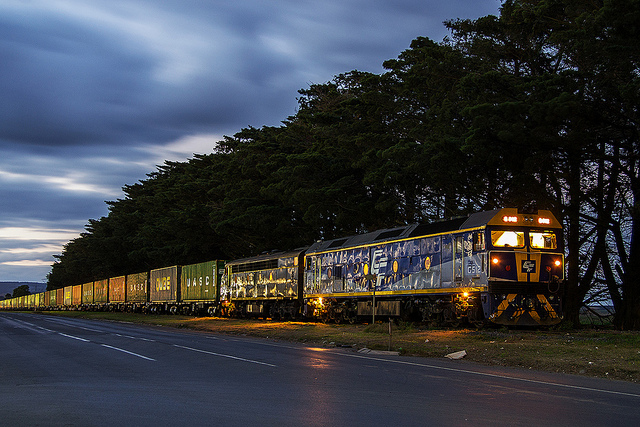
A train traveling down tracks next to a row of trees.

A cargo train rumbles down the tracks as night approaches.

A freight train travelling at dusk with lights on.

A long train is lit up in the dark.

The train runs between the trees and the road.